Lukáš Dlouhý

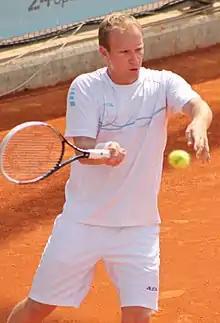
Dlouhy, 2014

Dlouhý has been part of two long-term doubles partnerships, first with countryman and coach Pavel Vízner and actively with Leander Paes. He has reached numerous grand slam finals with each. At the 2006 French Open, he reached the third round of the men's singles event and the semifinals of the men's doubles tournament with Vízner. In 2007, Dlouhý and Vízner reached two grand slam finals at the 2007 French Open and 2007 US Open.